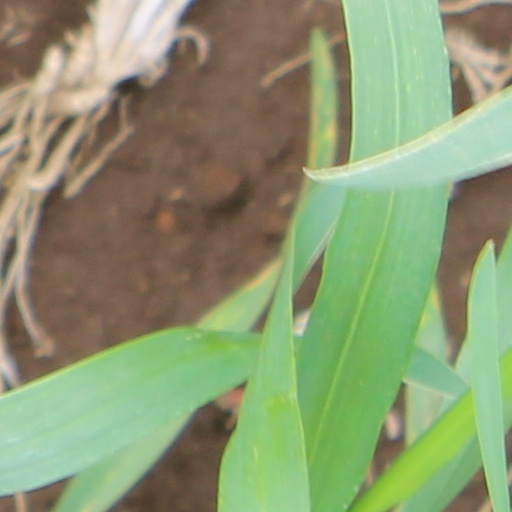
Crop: wheat